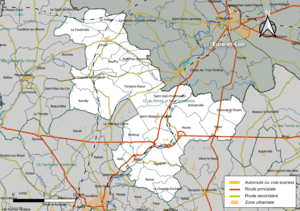
Carte de la communauté de communes du Perche et Haut Vendômois, département de Loir-et-Cher, France. Composition au 1er janvier 2019.
La communauté de communes du Perche et Haut Vendômois est une structure intercommunale française, située dans le département de Loir-et-Cher.